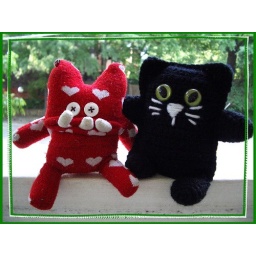
stuart and his new pal &lt;i&gt;devil kitty&lt;/i&gt; in vanna's choice acrylique, pattern from lion brand.G hook, 18mm cat eyes.